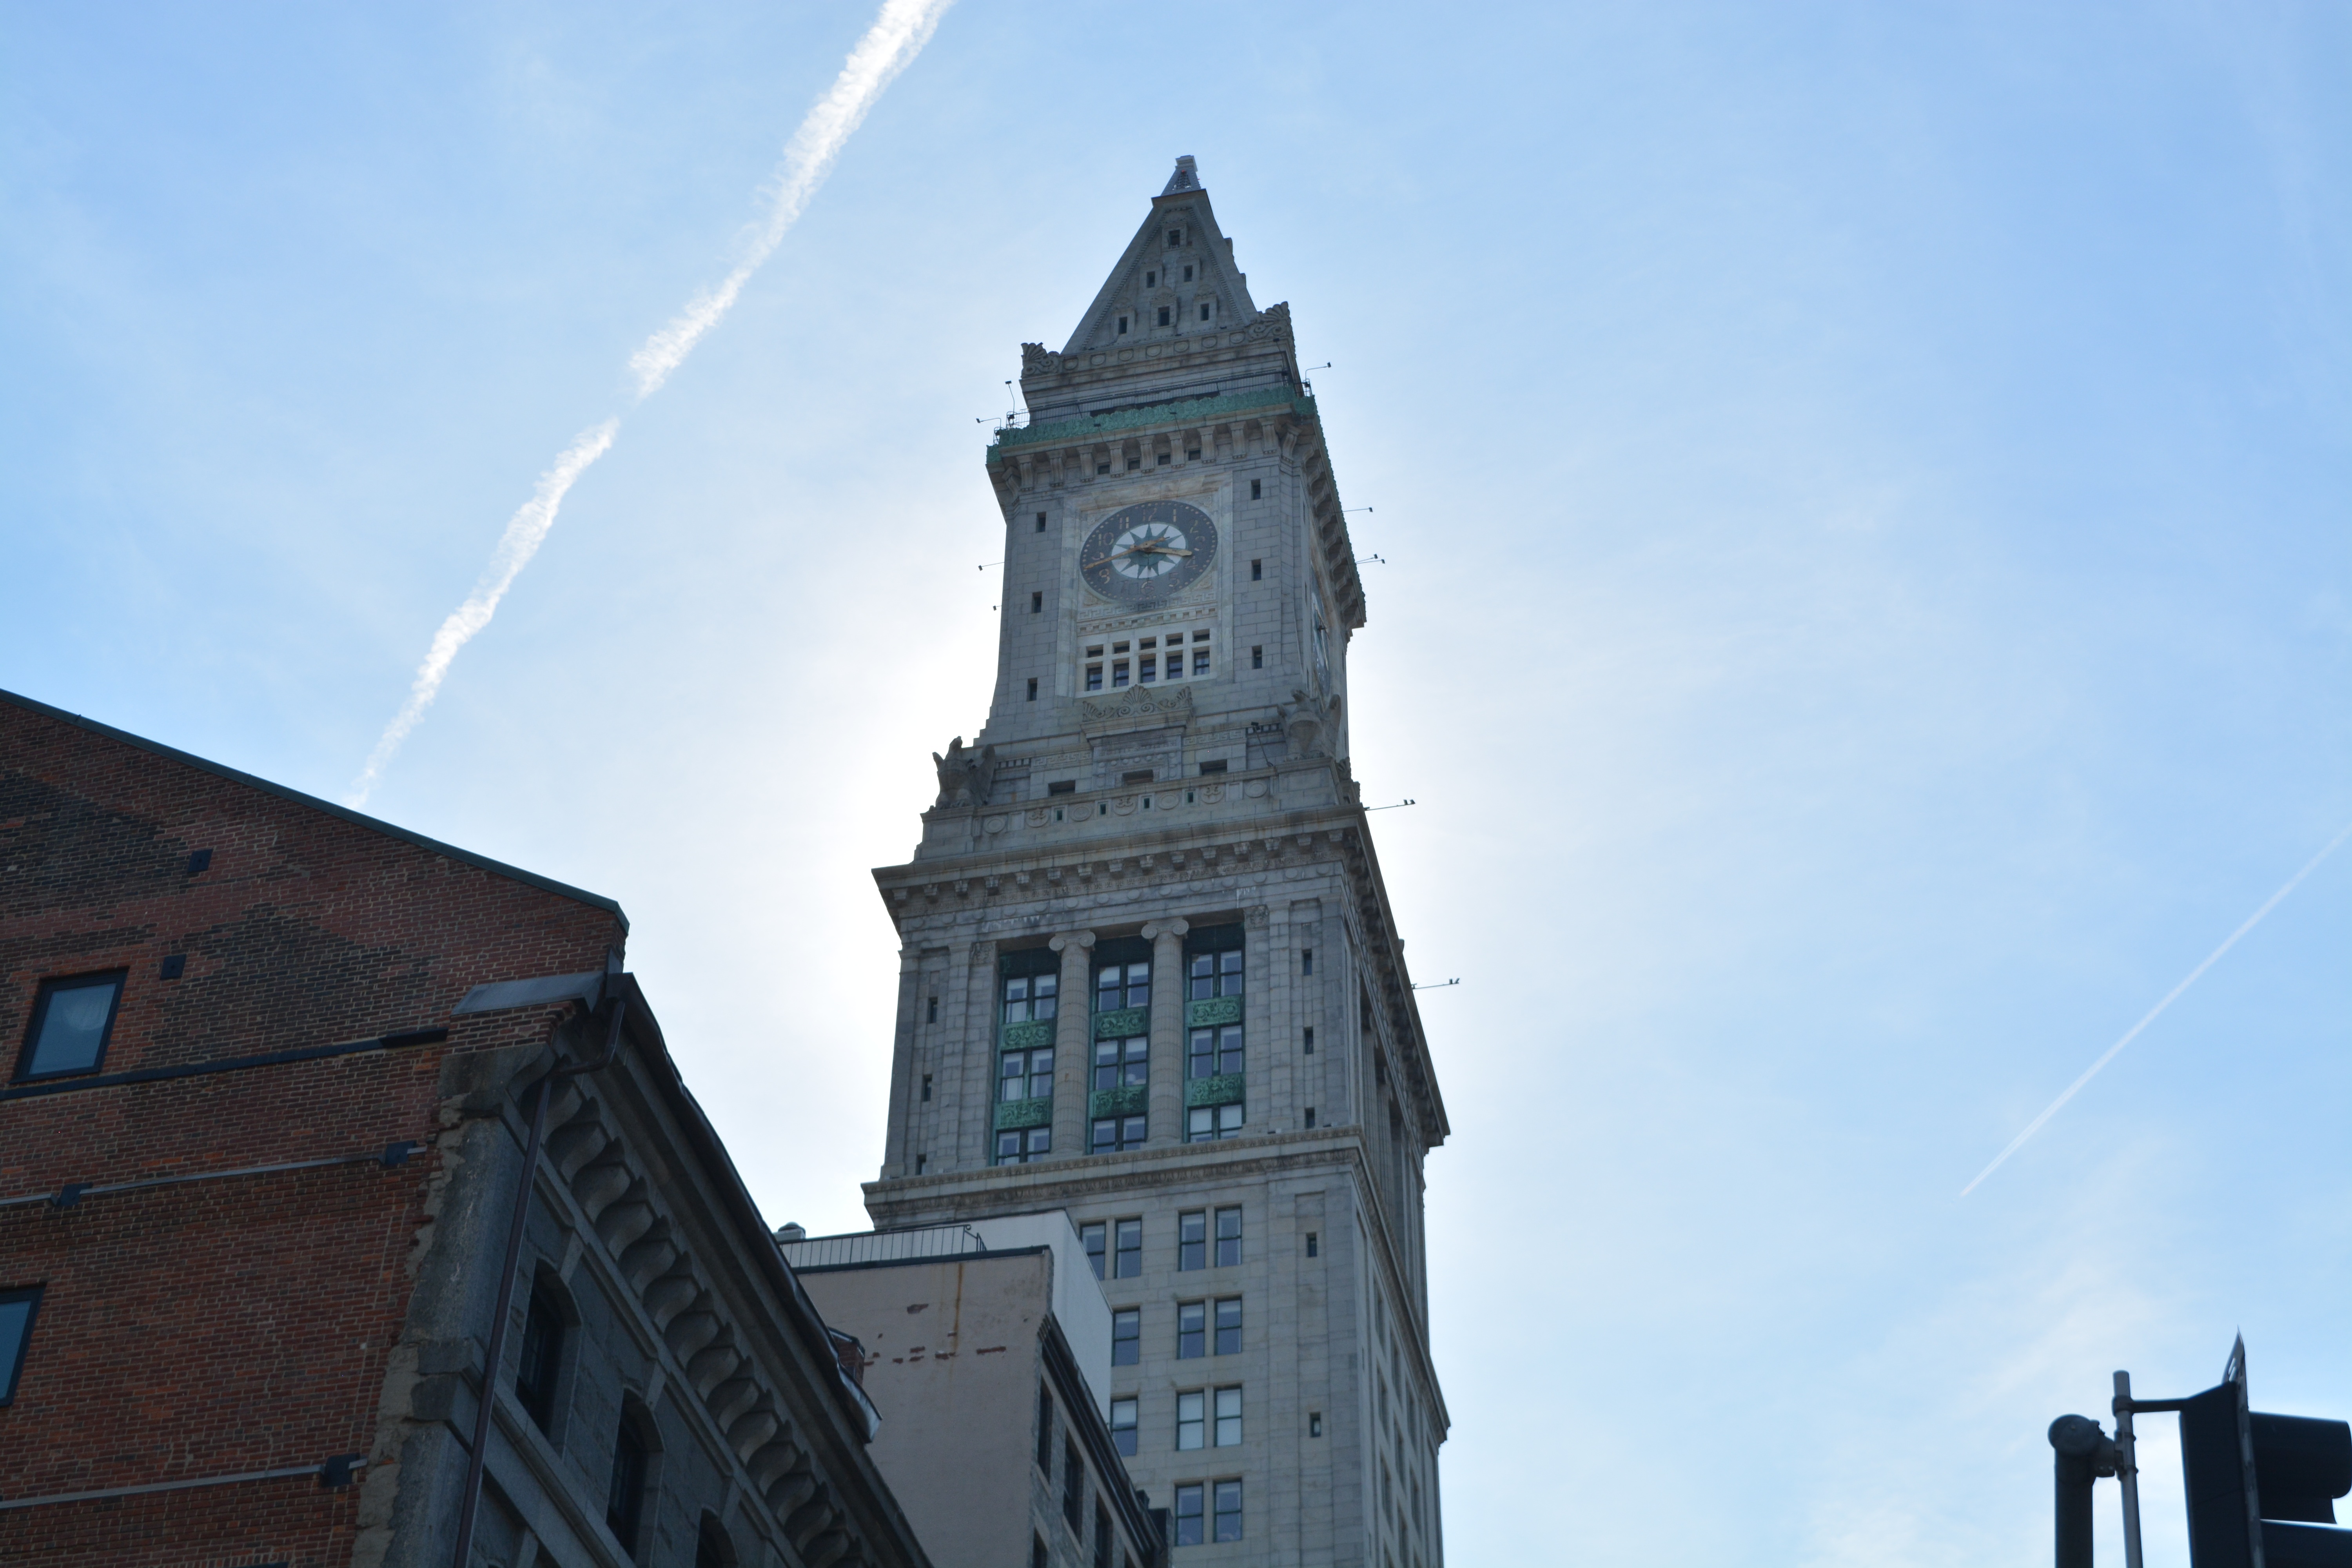
sky, city, skyscraper, downtown, tower, landmark, facade, clock tower, bell tower, spire, steeple